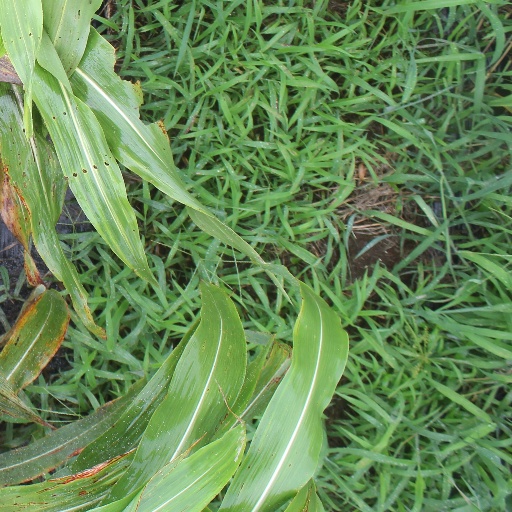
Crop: sorghum